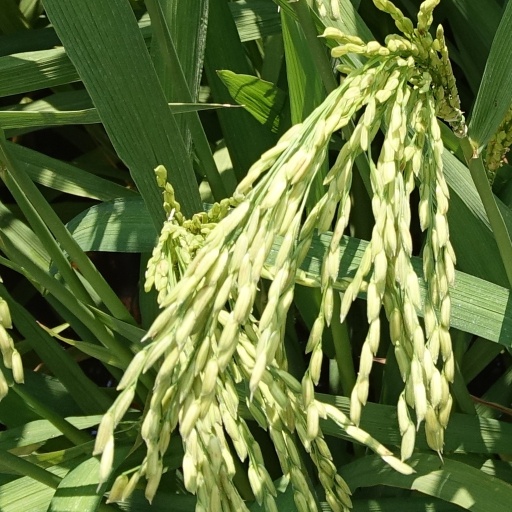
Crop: rice